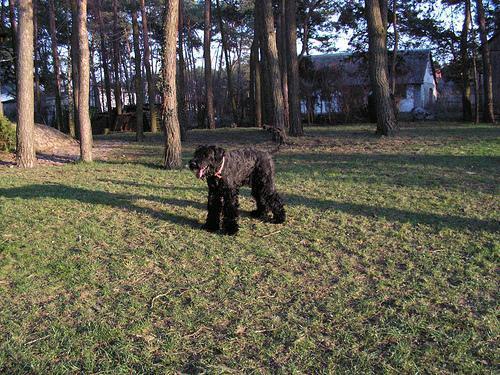
giant_schnauzer